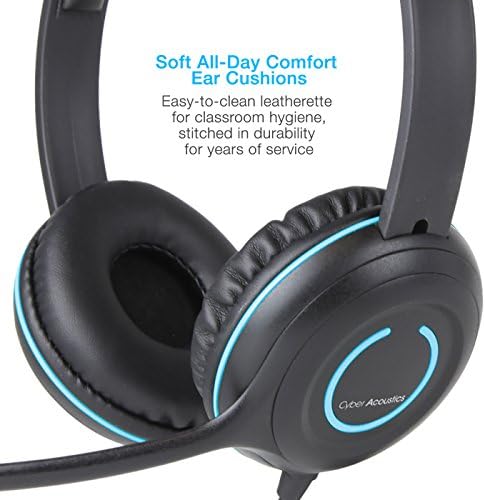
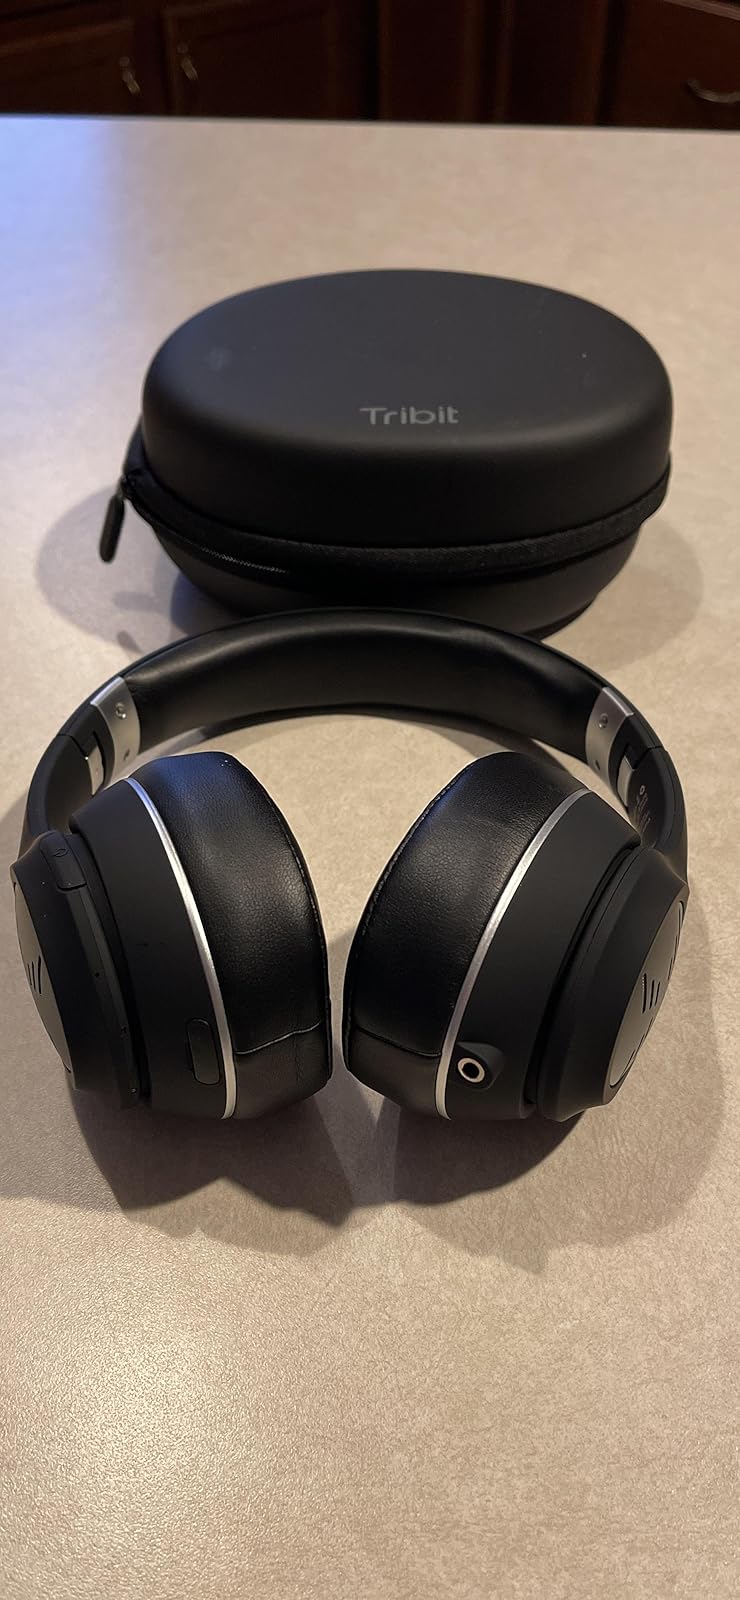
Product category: headphones
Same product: no